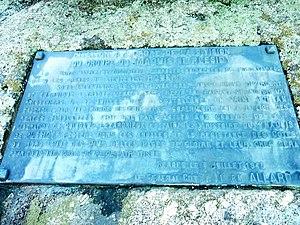
Plaque commémorative du maquis de Plésidy. (monument commémoratif de la Résistance à Saint-Connan).
Saint-Connan [sɛ̃kɔnɑ̃] est une commune du département des Côtes-d'Armor, dans la région Bretagne, en France.
Plésidy [plezidi] est une commune française située dans le département des Côtes-d'Armor en région Bretagne.
Le maquis de Coat-Mallouen, ou maquis de Plésidy-Saint-Connan est formé en juin 1944, avec le concours du groupe Jedburgh Frederick, après la défaite des maquisards de Saint-Marcel. Il est issu à la base d’un groupe de résistants organisé militairement par le sous-lieutenant Jean Robert. Il s’étendait sur une grande partie du territoire de la commune de Kerpert, dans les Côtes d'Armor en Bretagne. Les maquisards venaient de Pédernec, Bégard, Grâces et étaient très jeunes.